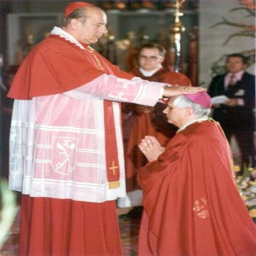
religious leader is created cardinal by religious leader .